Margrethe Marie Thomasine Numsen

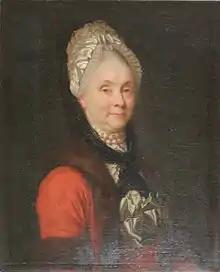
Margrethe Marie Thomasine Numsen

Margrethe Marie Thomasine Numsen (née Ingenhaef(f); 8 March 1705 - 8 October 1776), was a politically active Danish courtier.